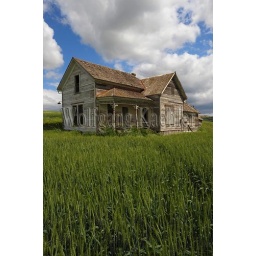
Usa, washington state, palouse country near pullman, abandoned farm house in wheat field, cumulus clouds